Wood Island Light

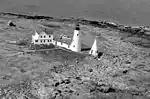
An aerial view from the USCG

Wood Island Light is viewable from just beyond the southern end of SR-208 off Biddeford Pool, Maine. To reach the best viewing spot, proceed beyond SR-208's southern terminus along Lester B Orcutt Blvd. There is an entrance to an Audubon trail on the left side of the road. Follow this path to the ocean. Wood Island Light is across the channel.